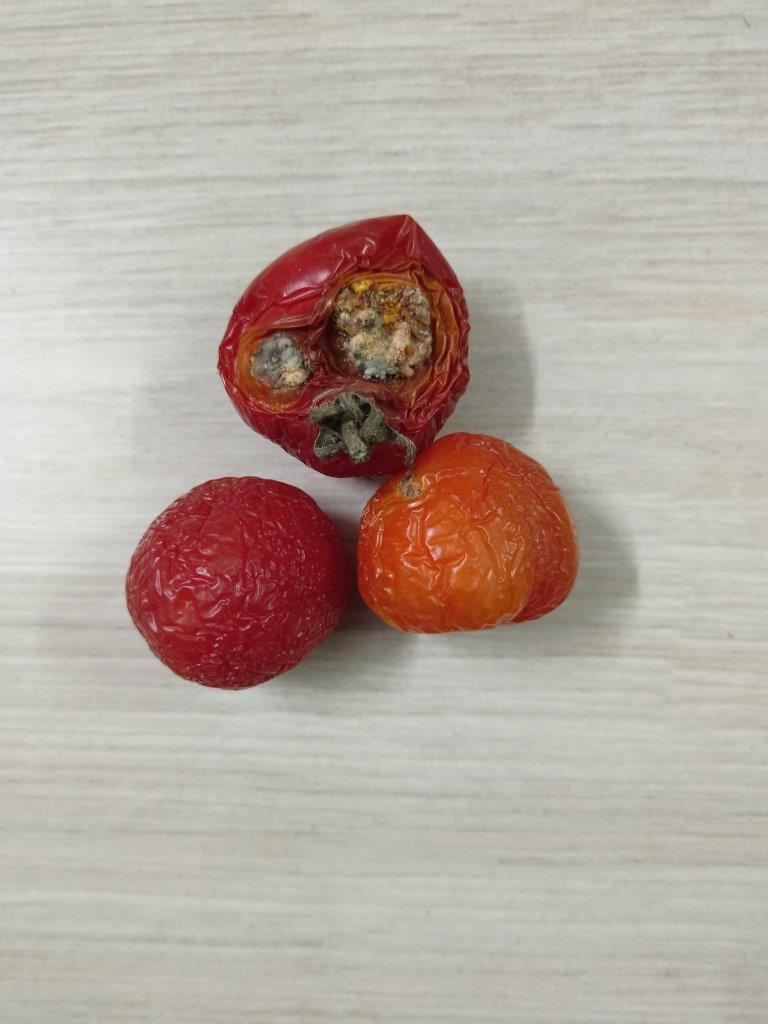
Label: Rotten